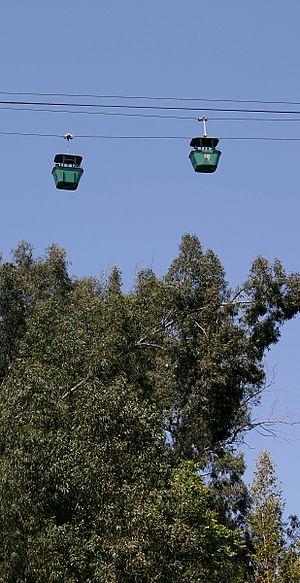
Le Zoo de San Diego est situé dans le parc Balboa à San Diego, en Californie, aux États-Unis. Il revendique 4 000 animaux de 800 espèces hébergées dans un espace boisé de 40 hectares. Il s'investit dans le bien-être animal et la protection des espèces menacées. L'une des priorités est la mise en place d'infrastructures les plus naturelles possibles tant pour les animaux que les visiteurs.